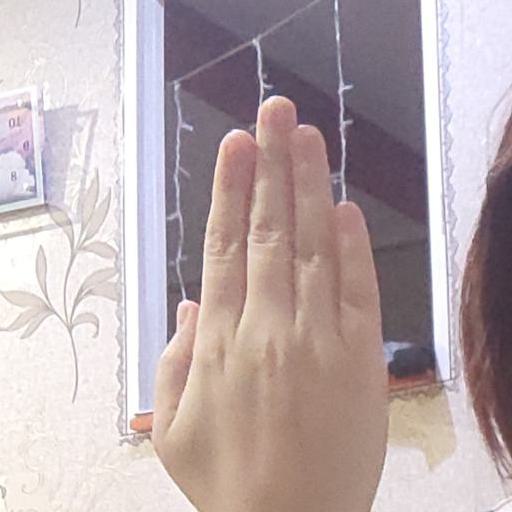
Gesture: stop_inverted